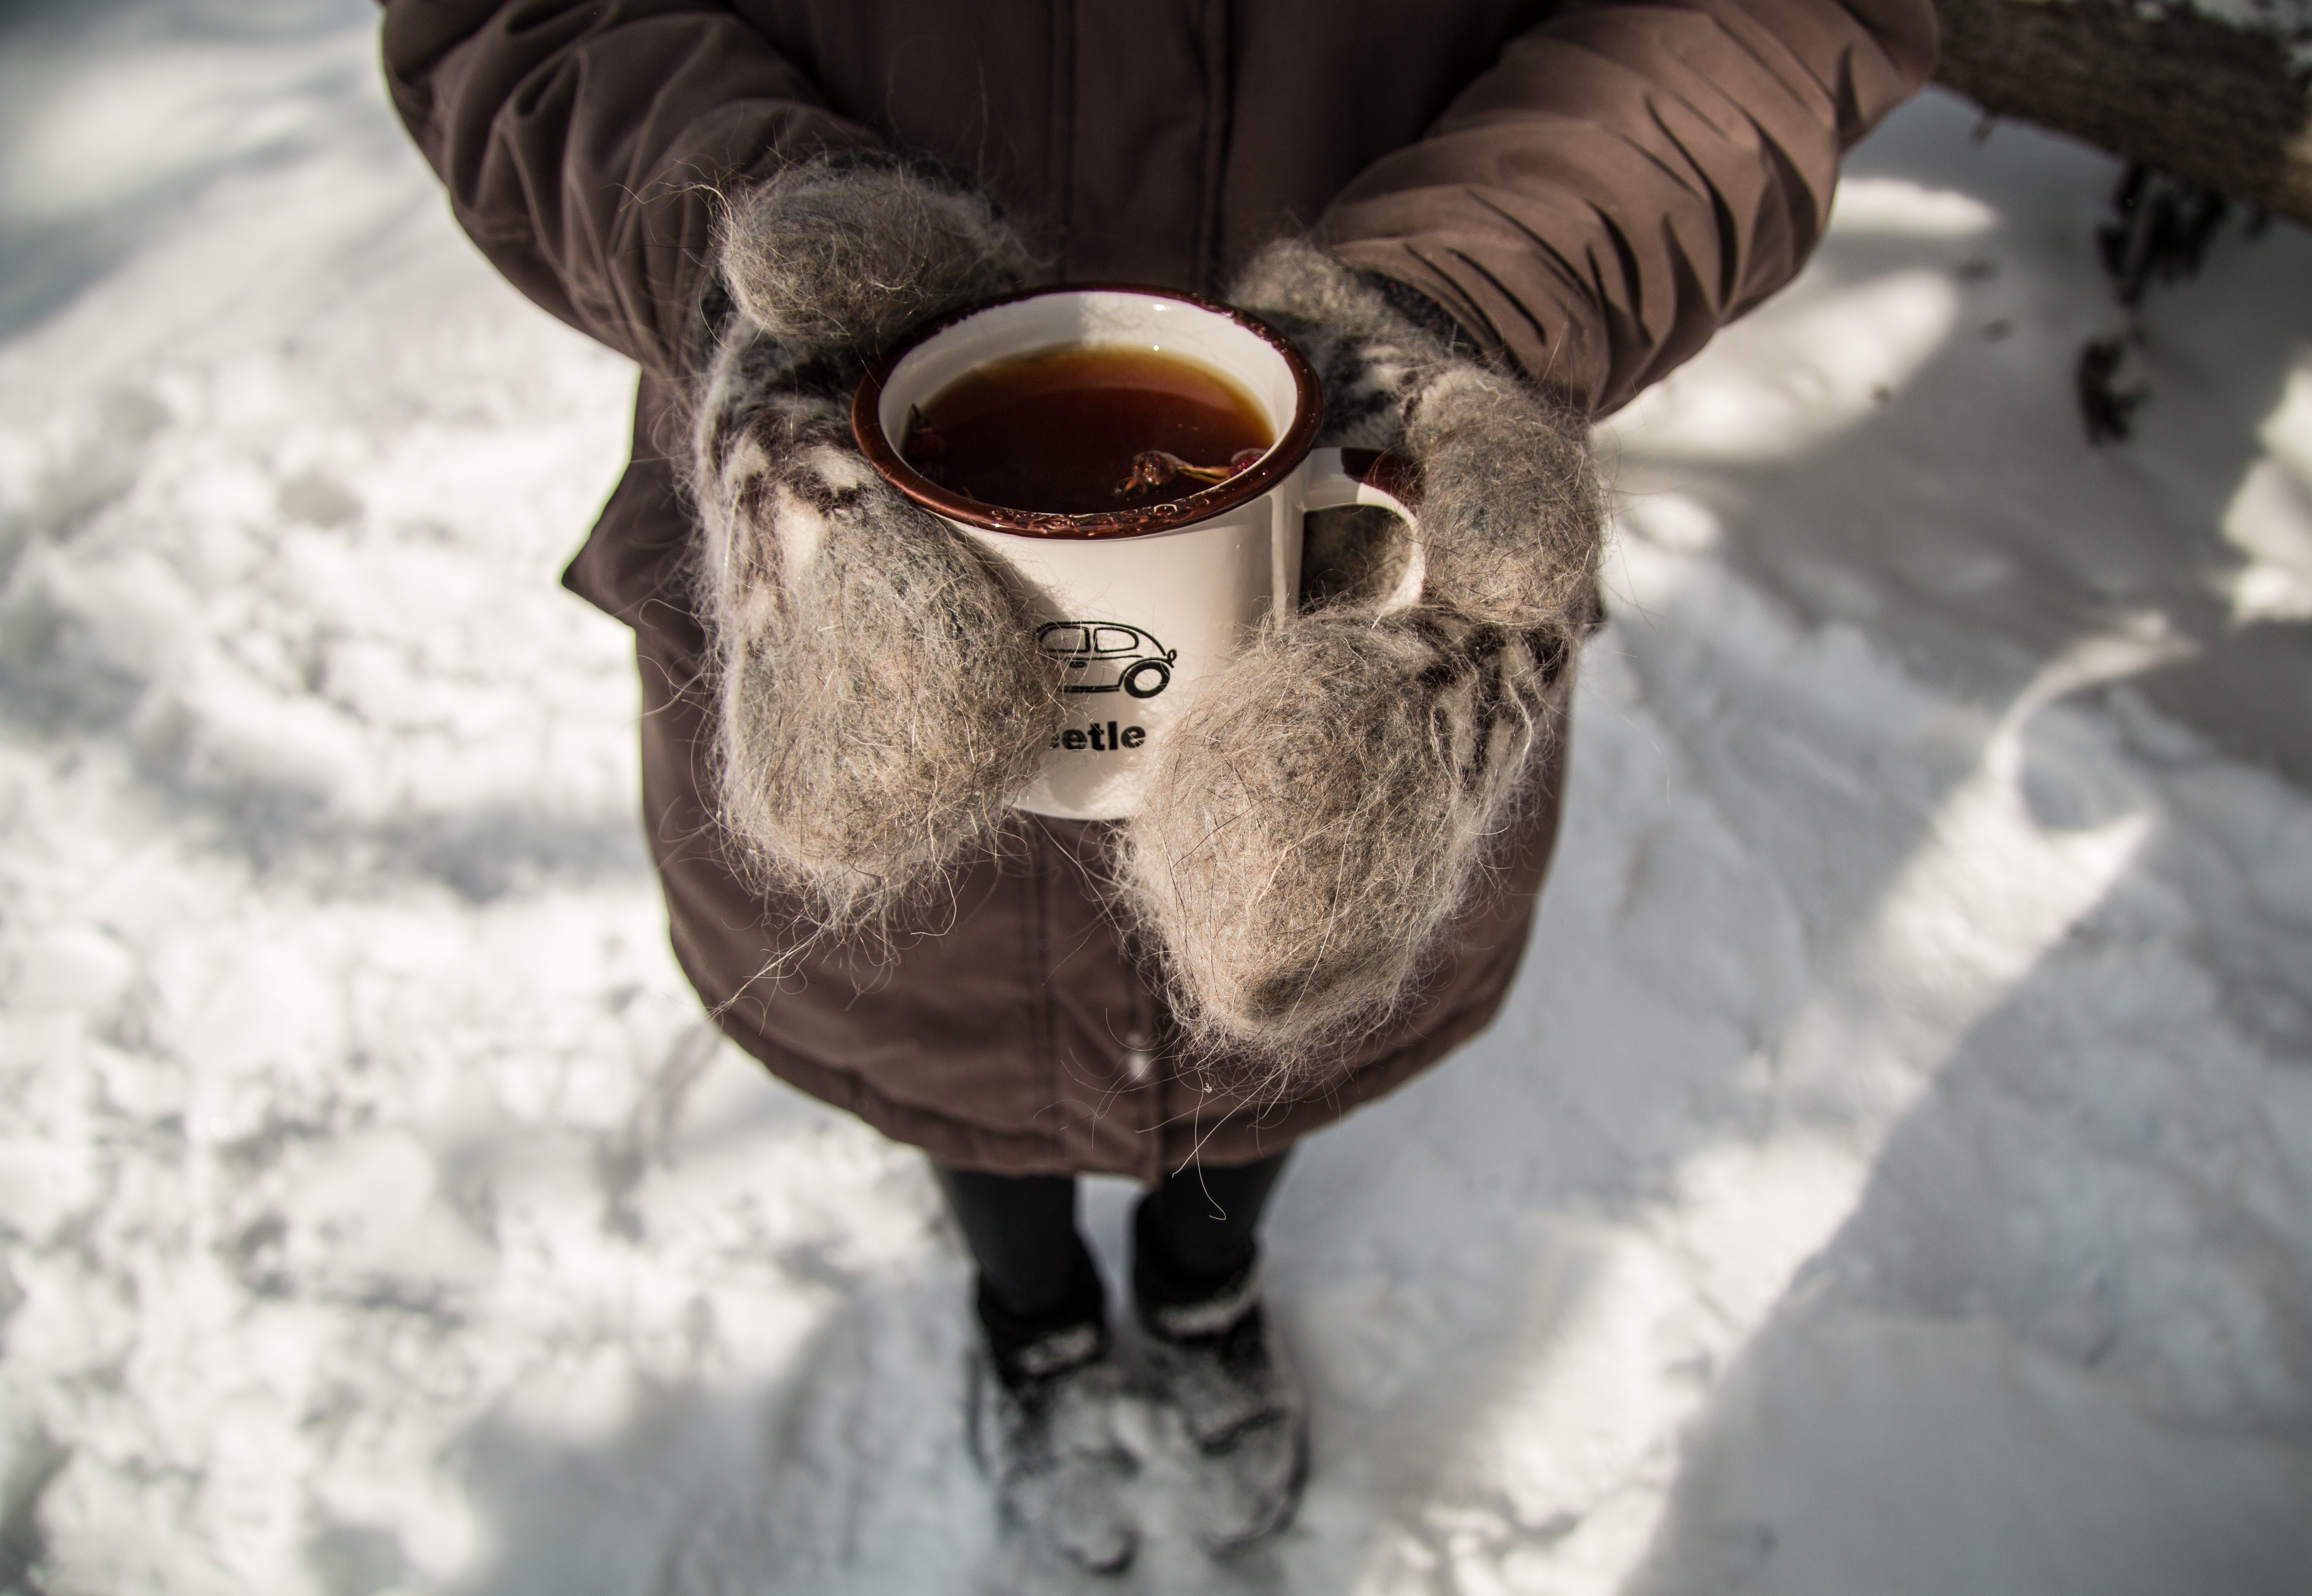
snow, winter, statue, spring, sculpture